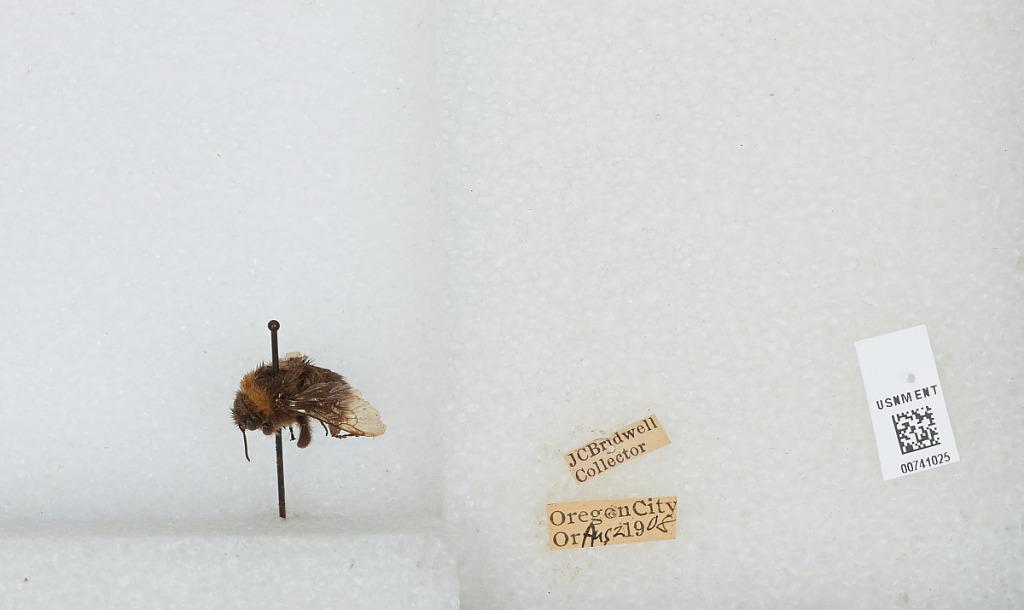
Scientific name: Bombus (Bombus) occidentalis Greene
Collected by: J. Bridwell
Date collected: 1908-8-2
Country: United States
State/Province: Oregon
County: Clackamas
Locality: Oregon City
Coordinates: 45.3572, -122.607